Cornell Franklin

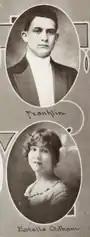
Franklin and Estelle Oldham at UMiss in 1913

Franklin married Estelle Oldham in April, 1918, and they had two children, Victoria and Malcom. Estelle left Shanghai in 1926 and divorced Franklin. She remarried in 1929 to the American writer, and later Nobel Prize winner, William Faulkner. Faulkner had courted Estelle before she married Franklin.